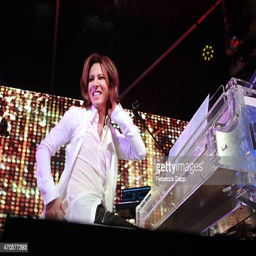
heavy metal artist performs at event